Rubislaw Playing Fields

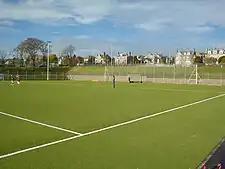
Rubislaw Astroturf hockey pitch

Rubislaw Playing Fields in Aberdeen, Scotland is an sports field for Aberdeen Grammar School and for the Scottish Premiership rugby union team Aberdeen GSFP RFC. Of course other sports are played here such as Hockey – at National league Level by Aberdeen Grammar Hockey Club, football and cricket.